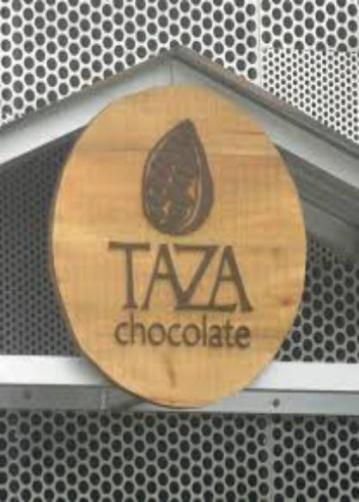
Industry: Food